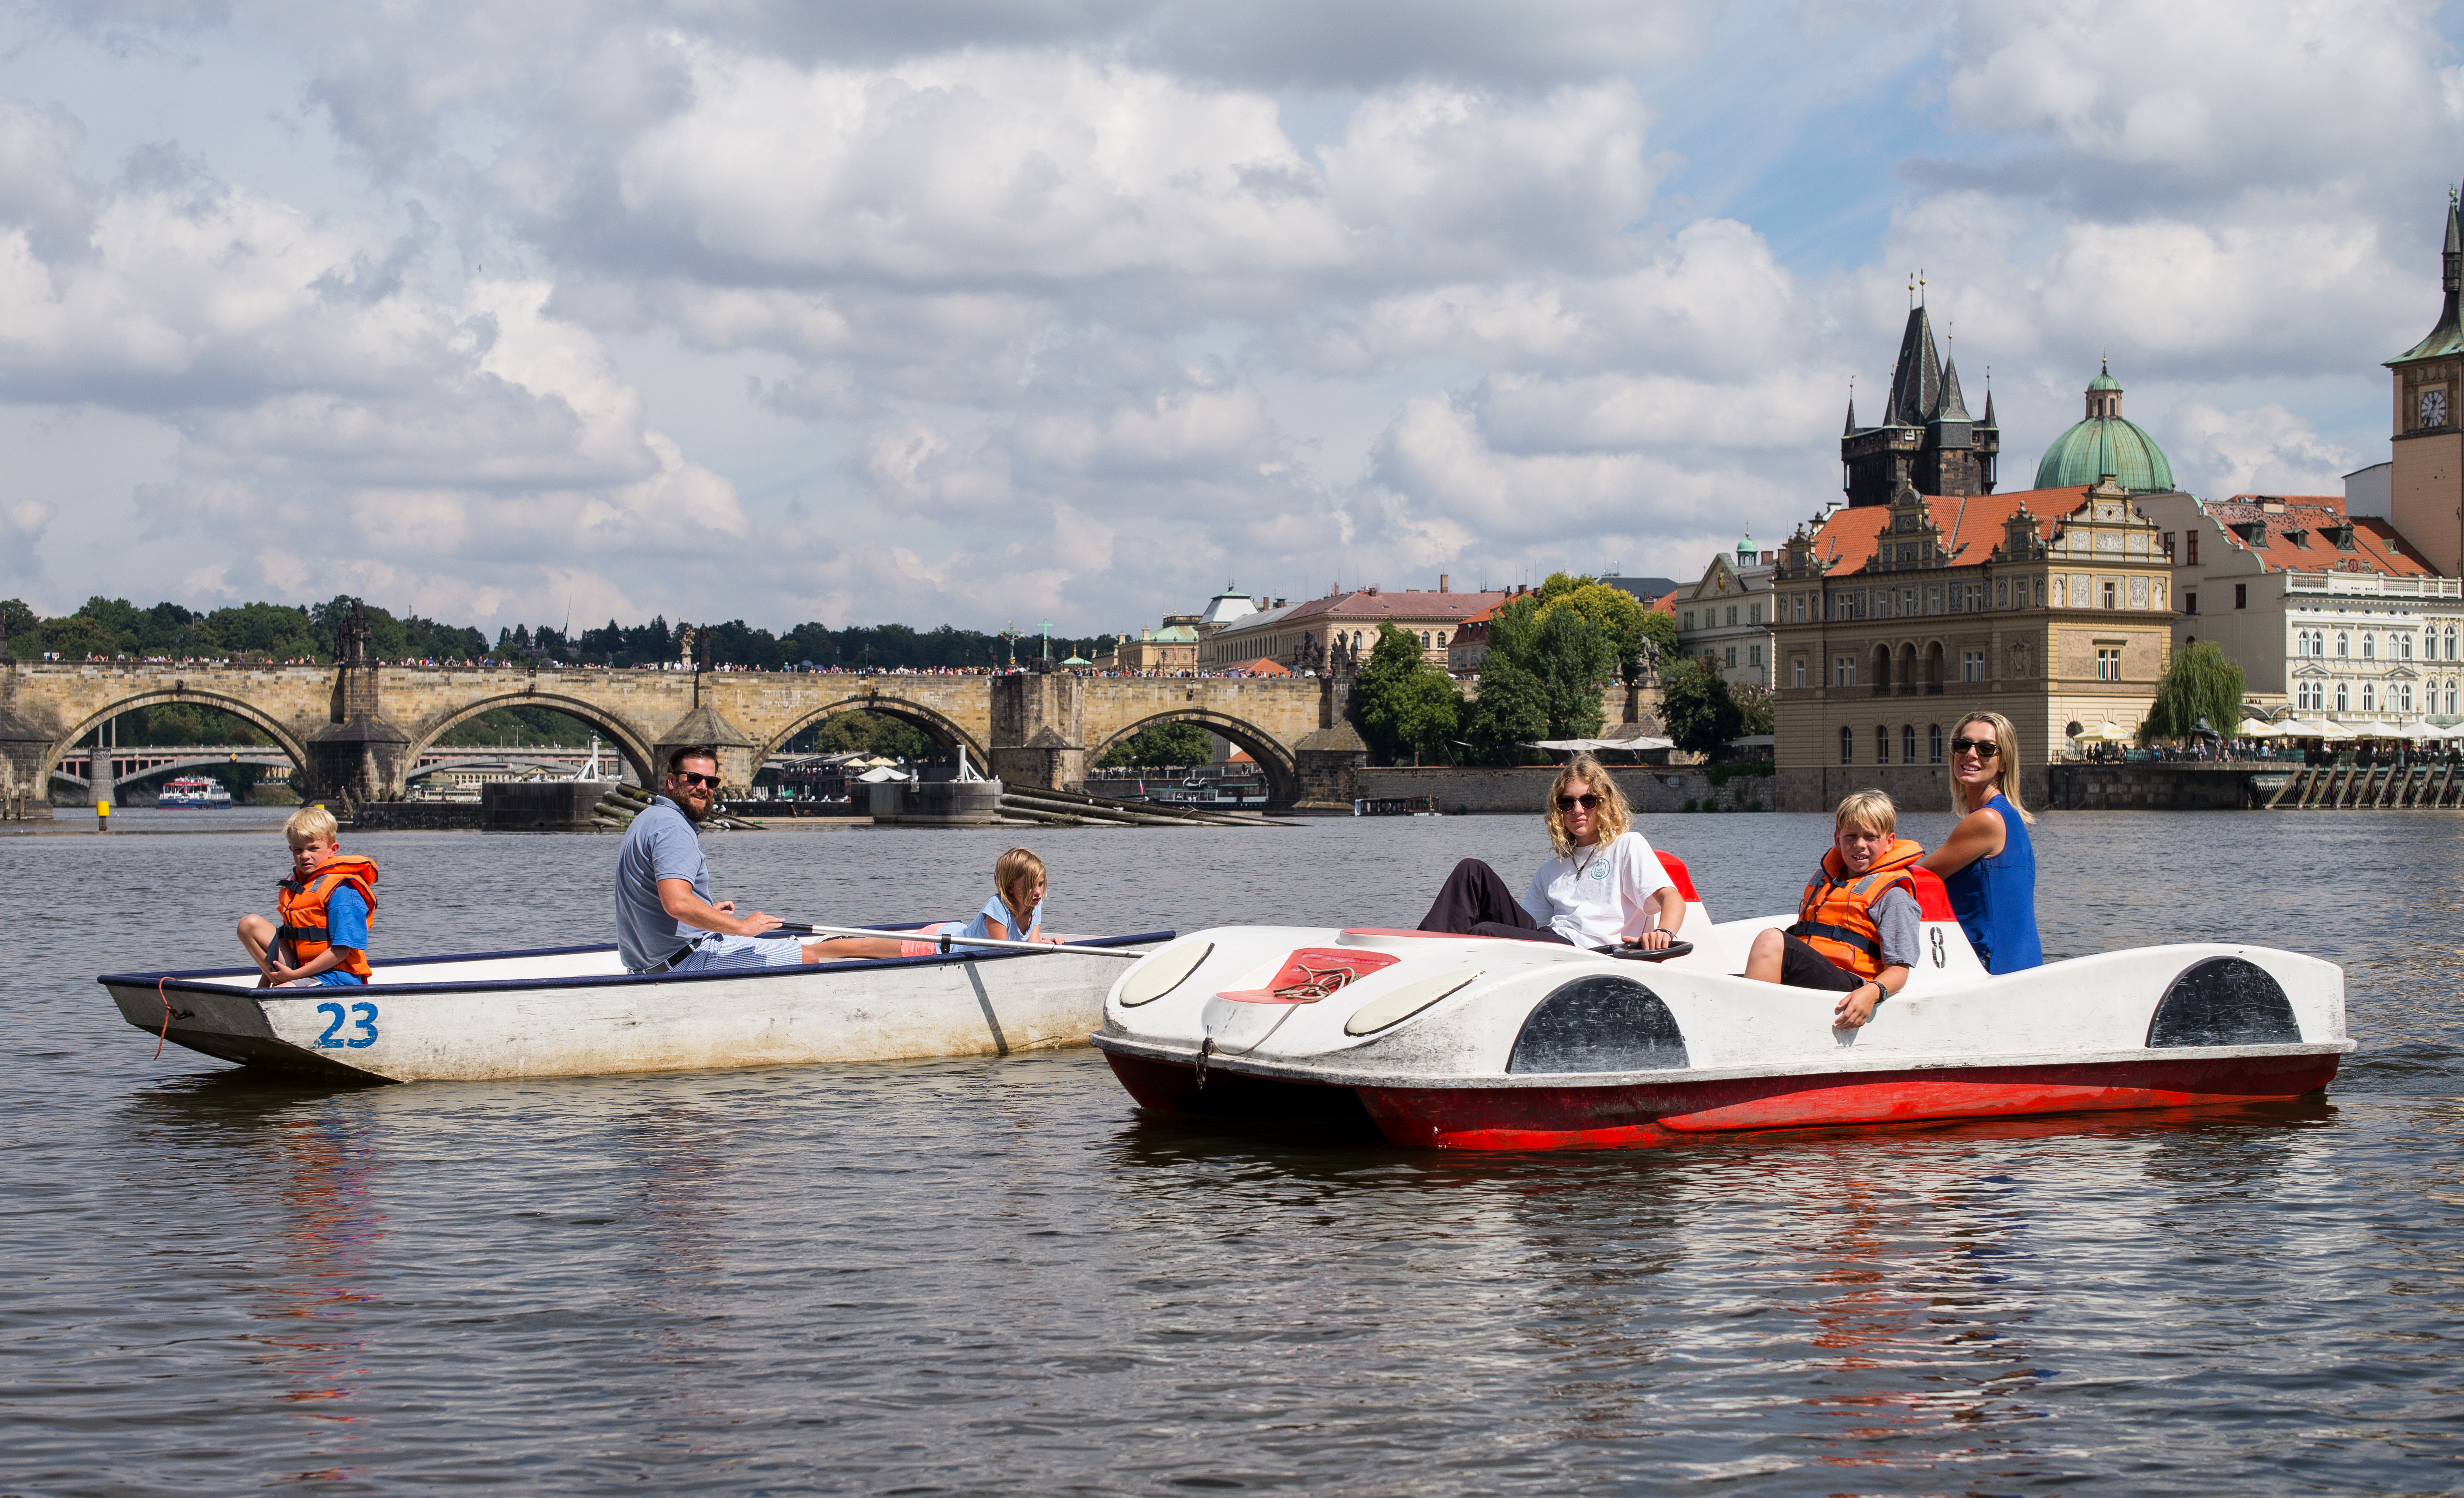
sea, boat, paddle, vehicle, motorboat, boating, watercraft, rowing, watercraft rowing, powerboating